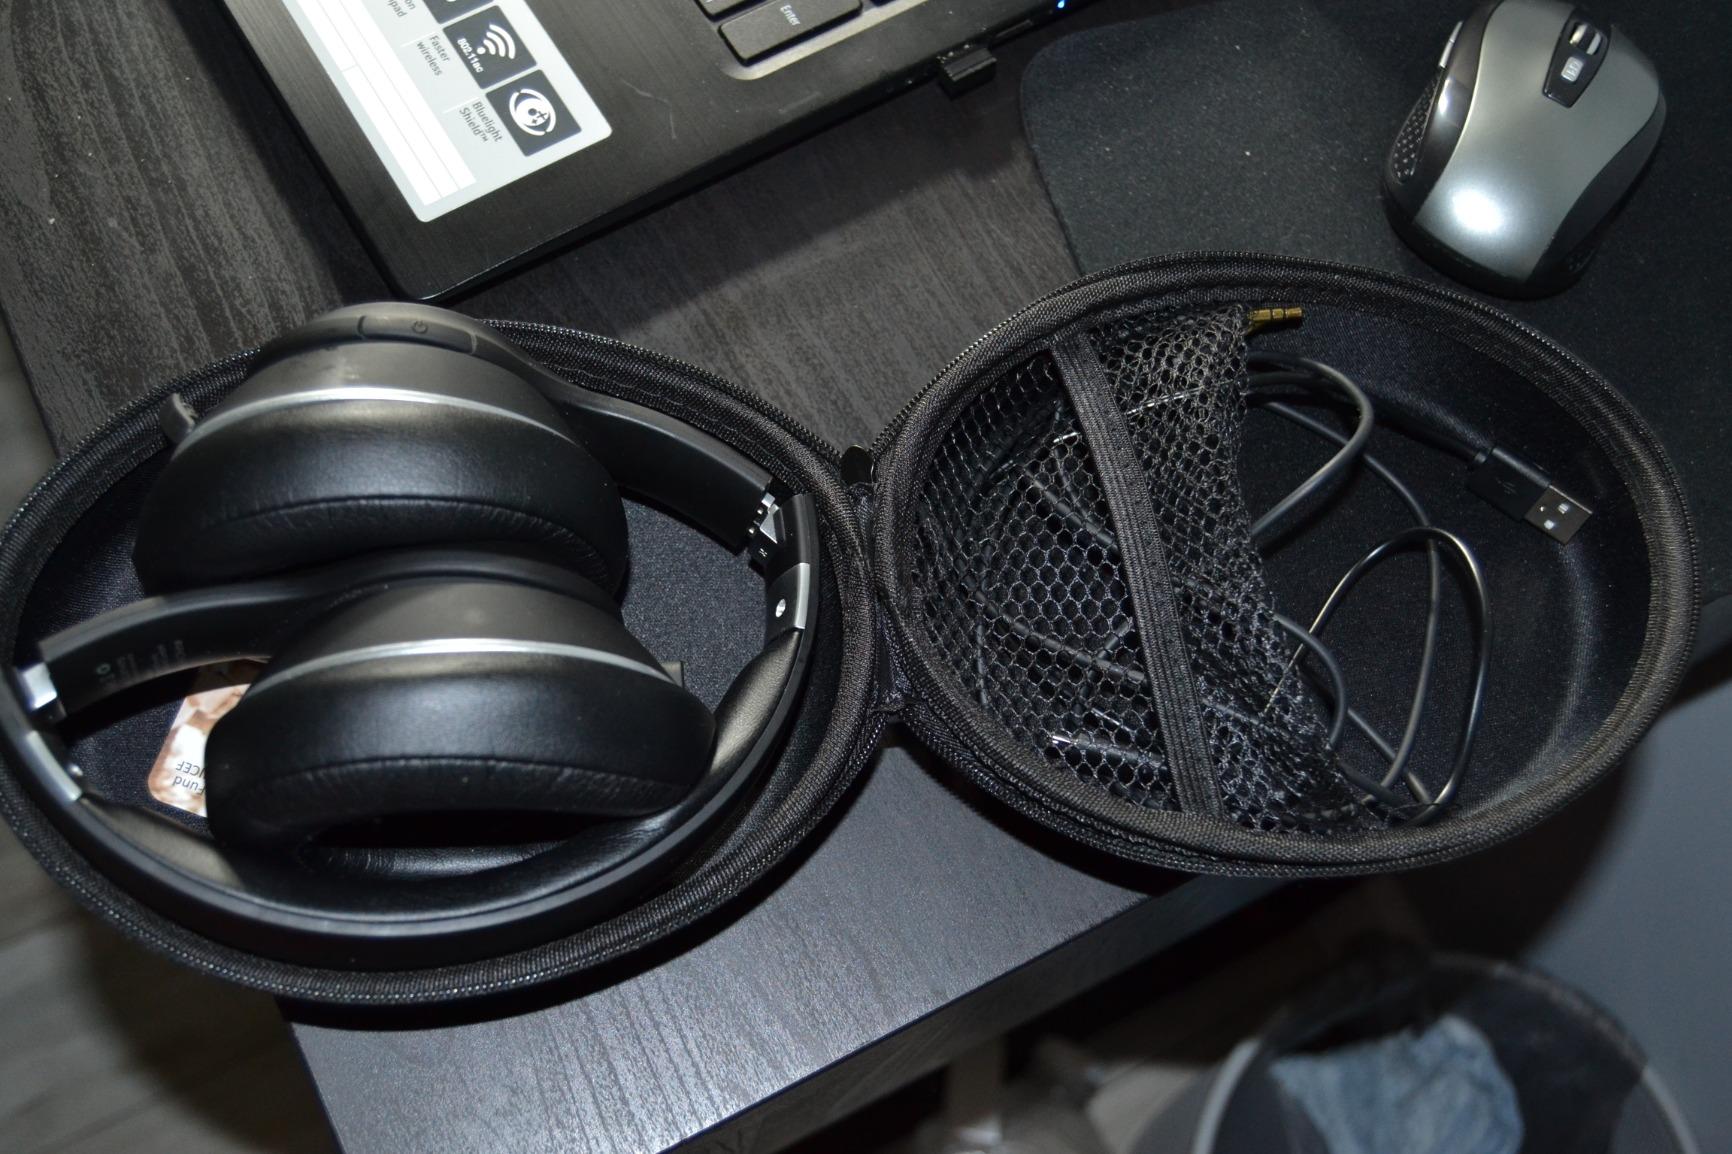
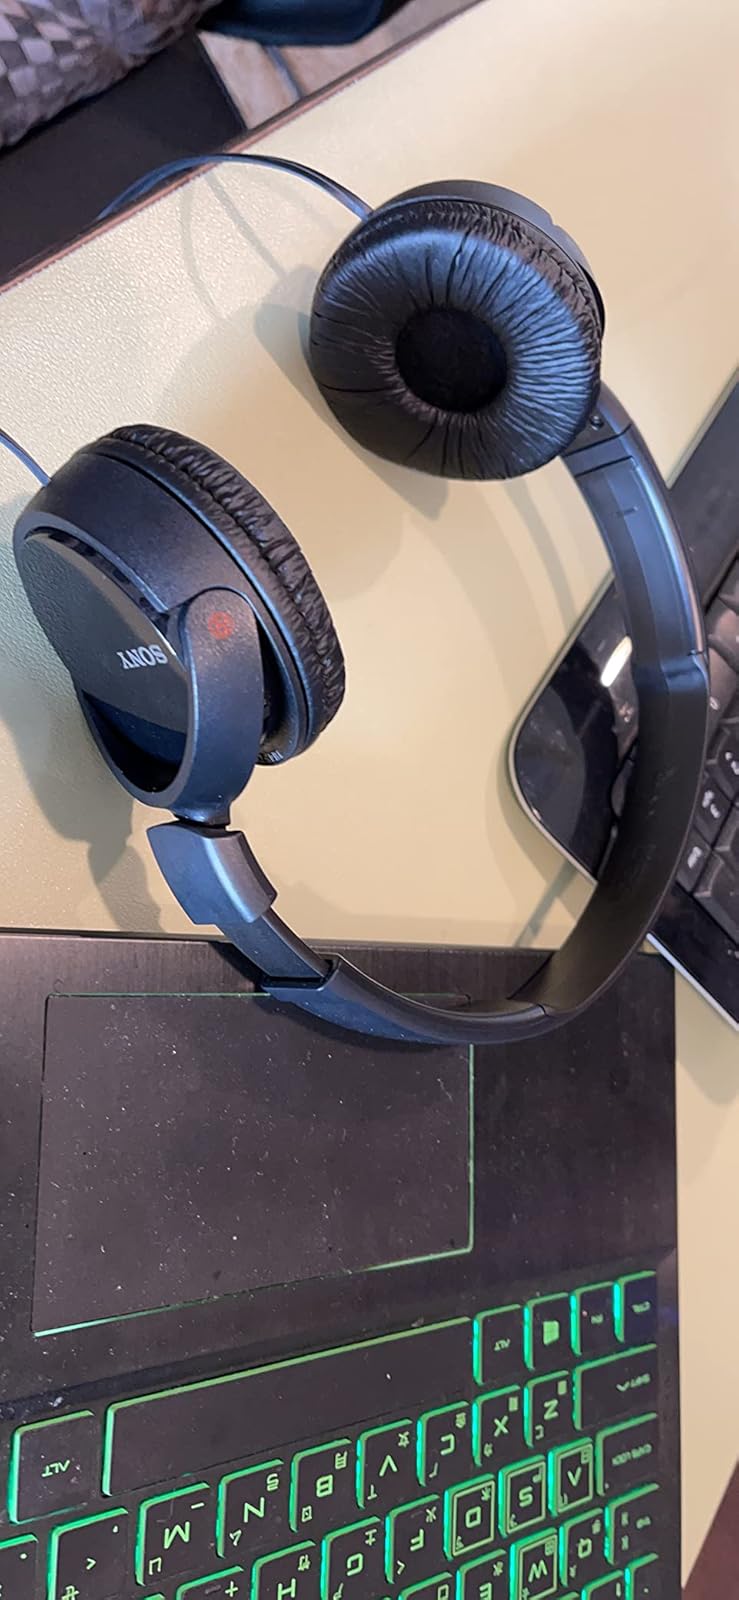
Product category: headphones
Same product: no